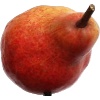
Label: Pear Red 1